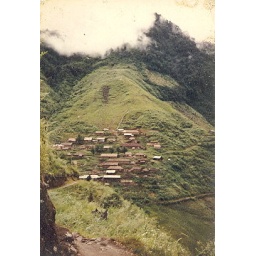
they do the jhoom cultivation the higher up in the hill your house is the higher your status in society.